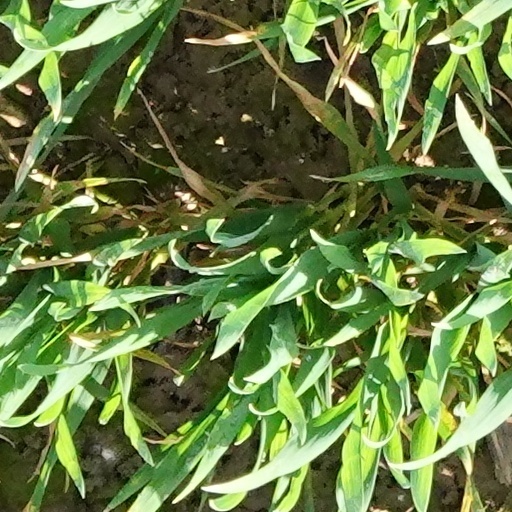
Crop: wheat